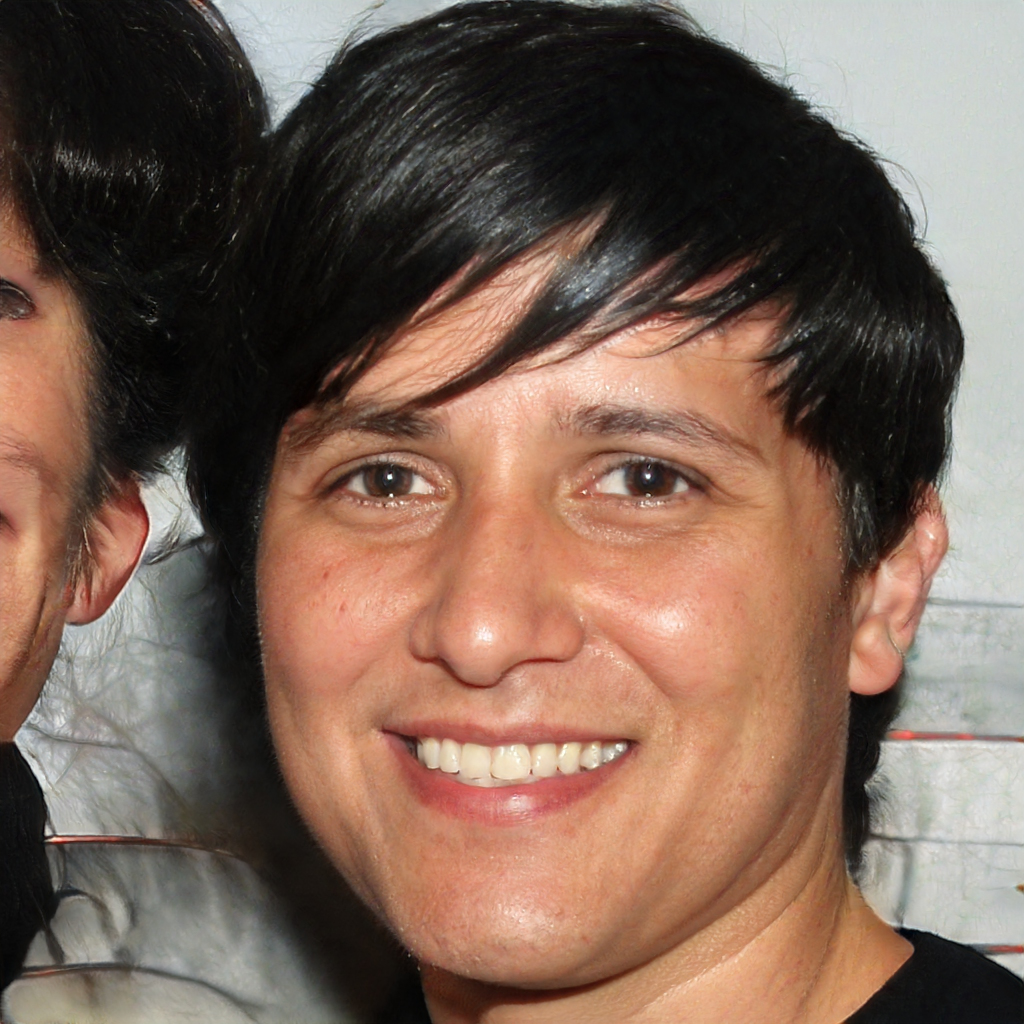
Label: Colored